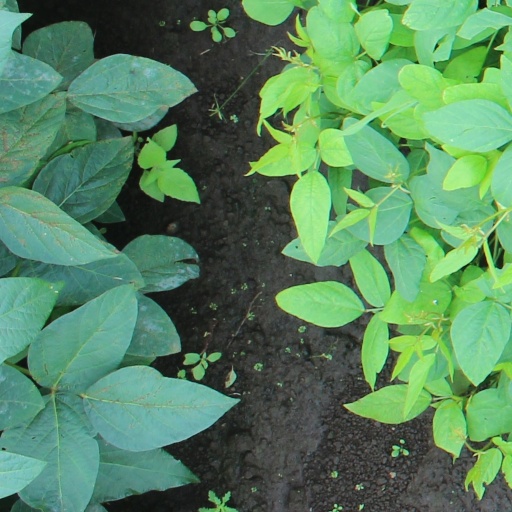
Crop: soybean